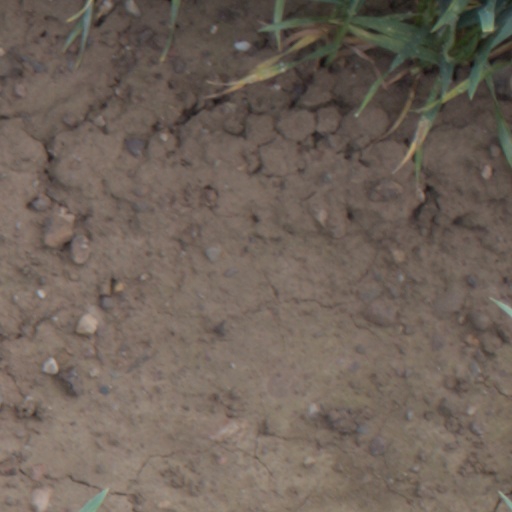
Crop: wheat